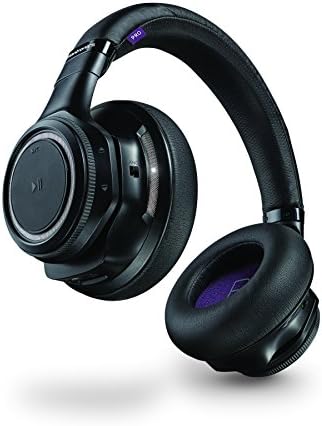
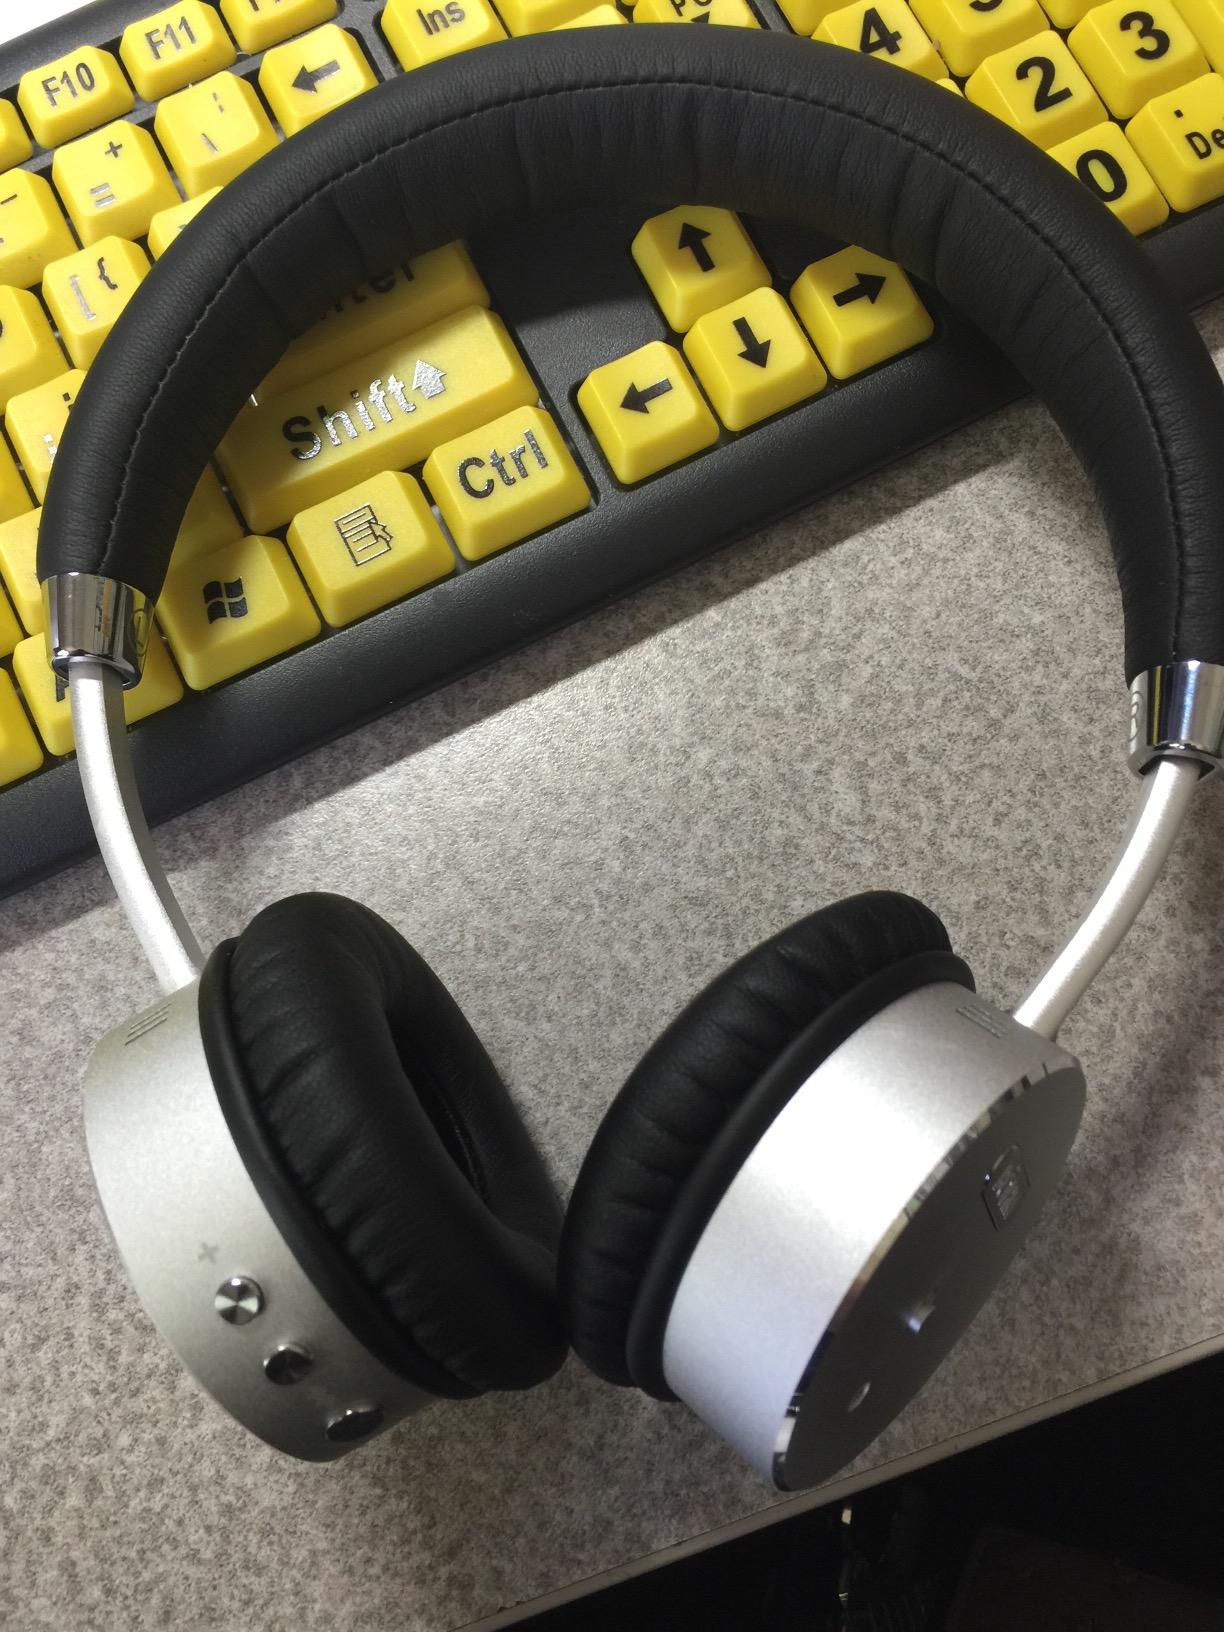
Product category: headphones
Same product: no